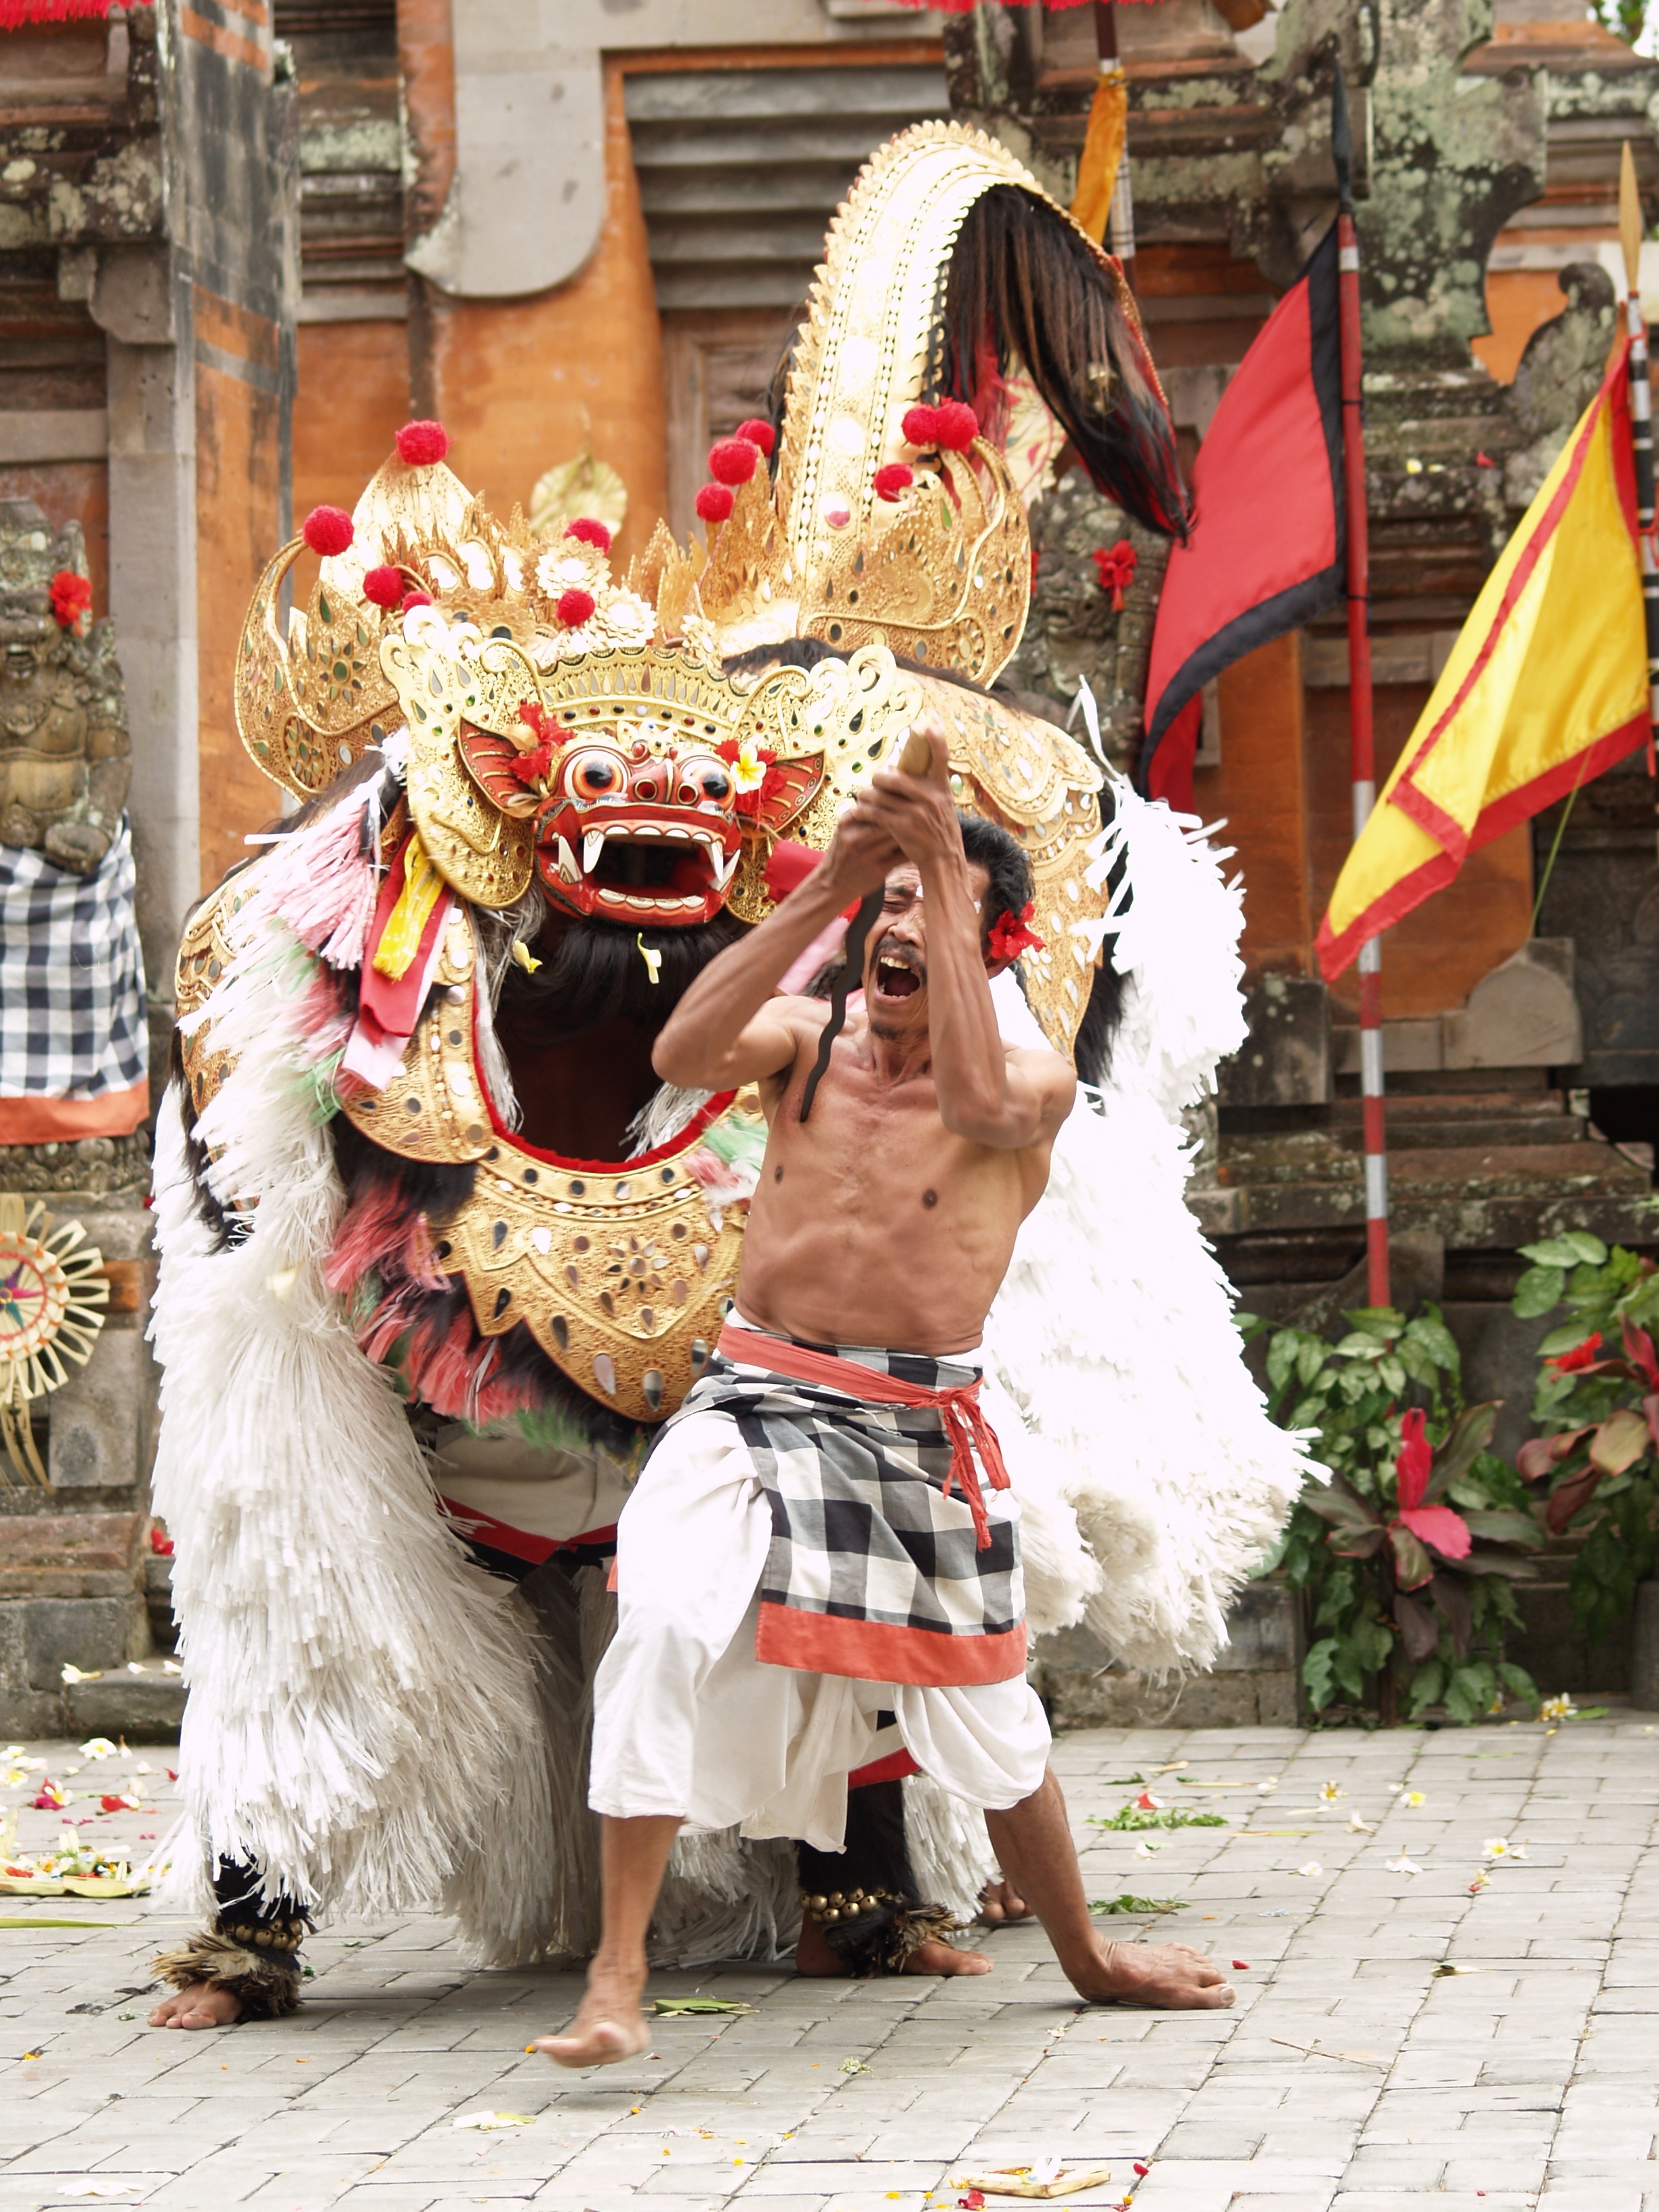
dance, carnival, island, festival, culture, theater, event, indonesia, tradition, bali, warrior, barong, the ritual, the demon